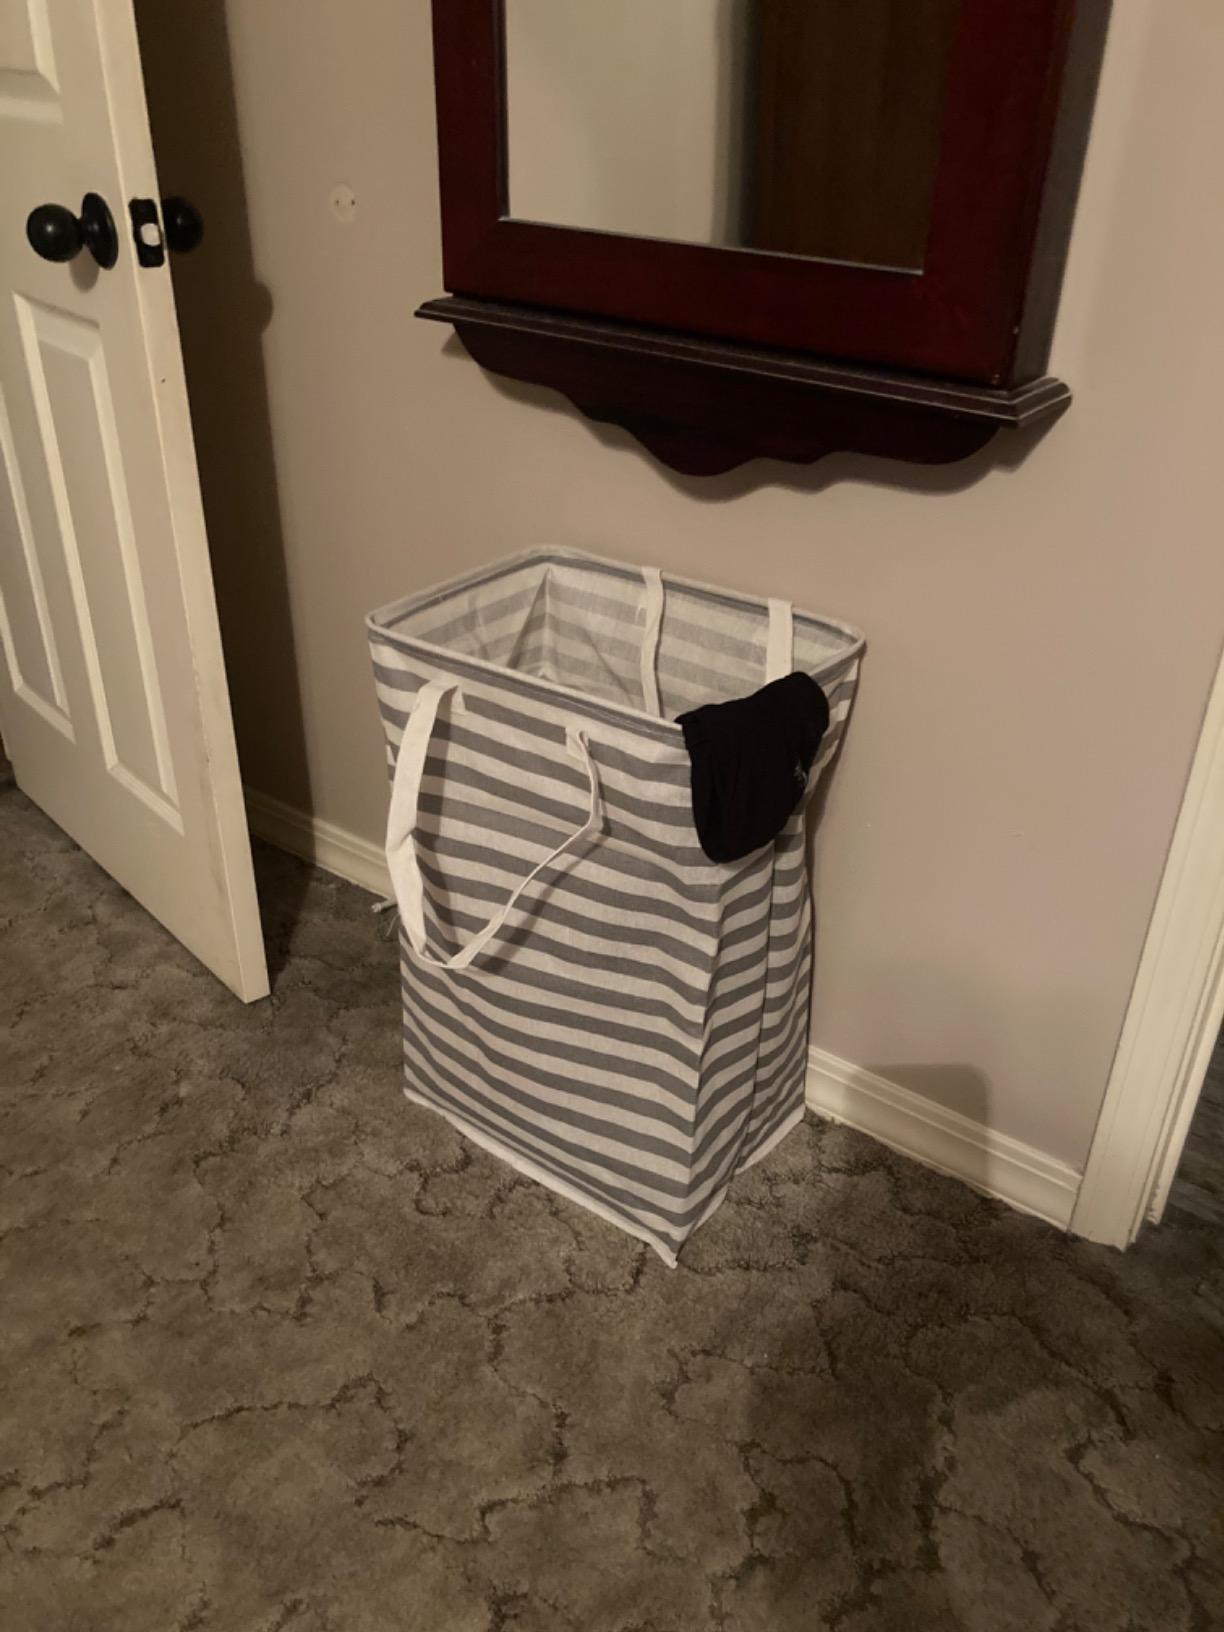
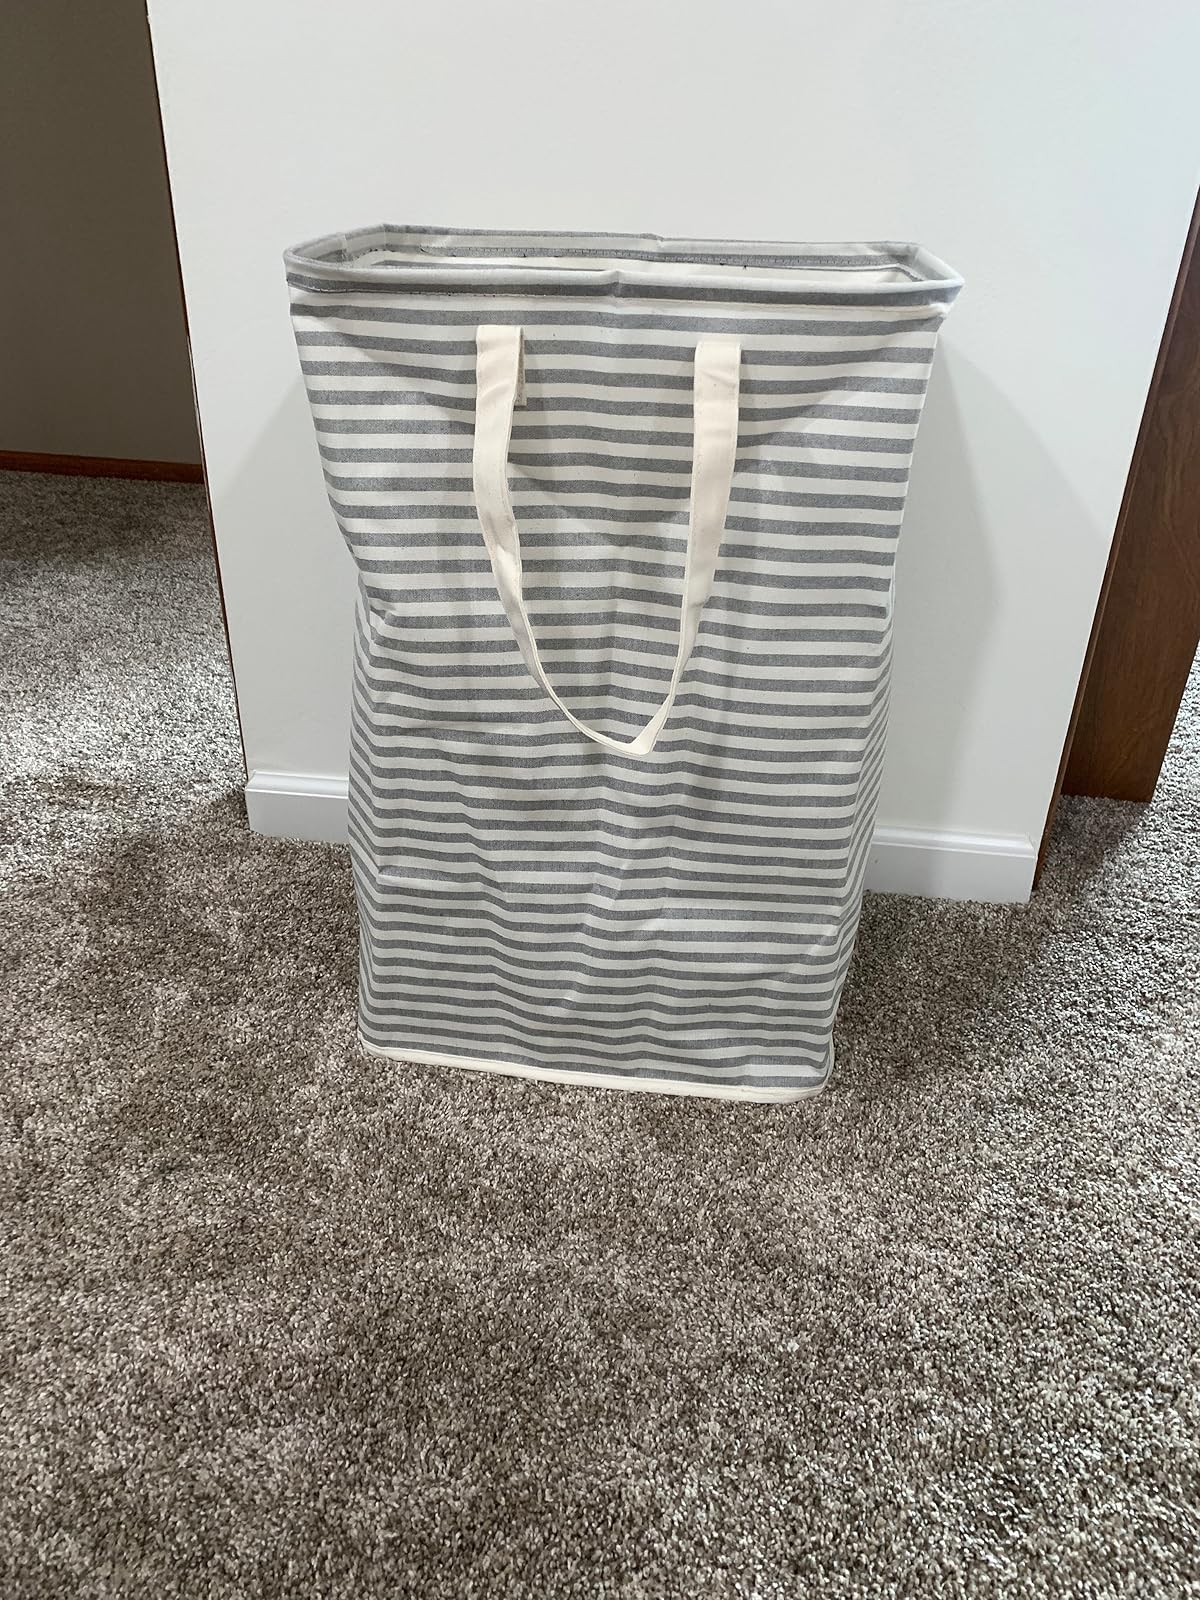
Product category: items_hamper
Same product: no